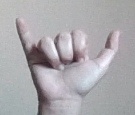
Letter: ya